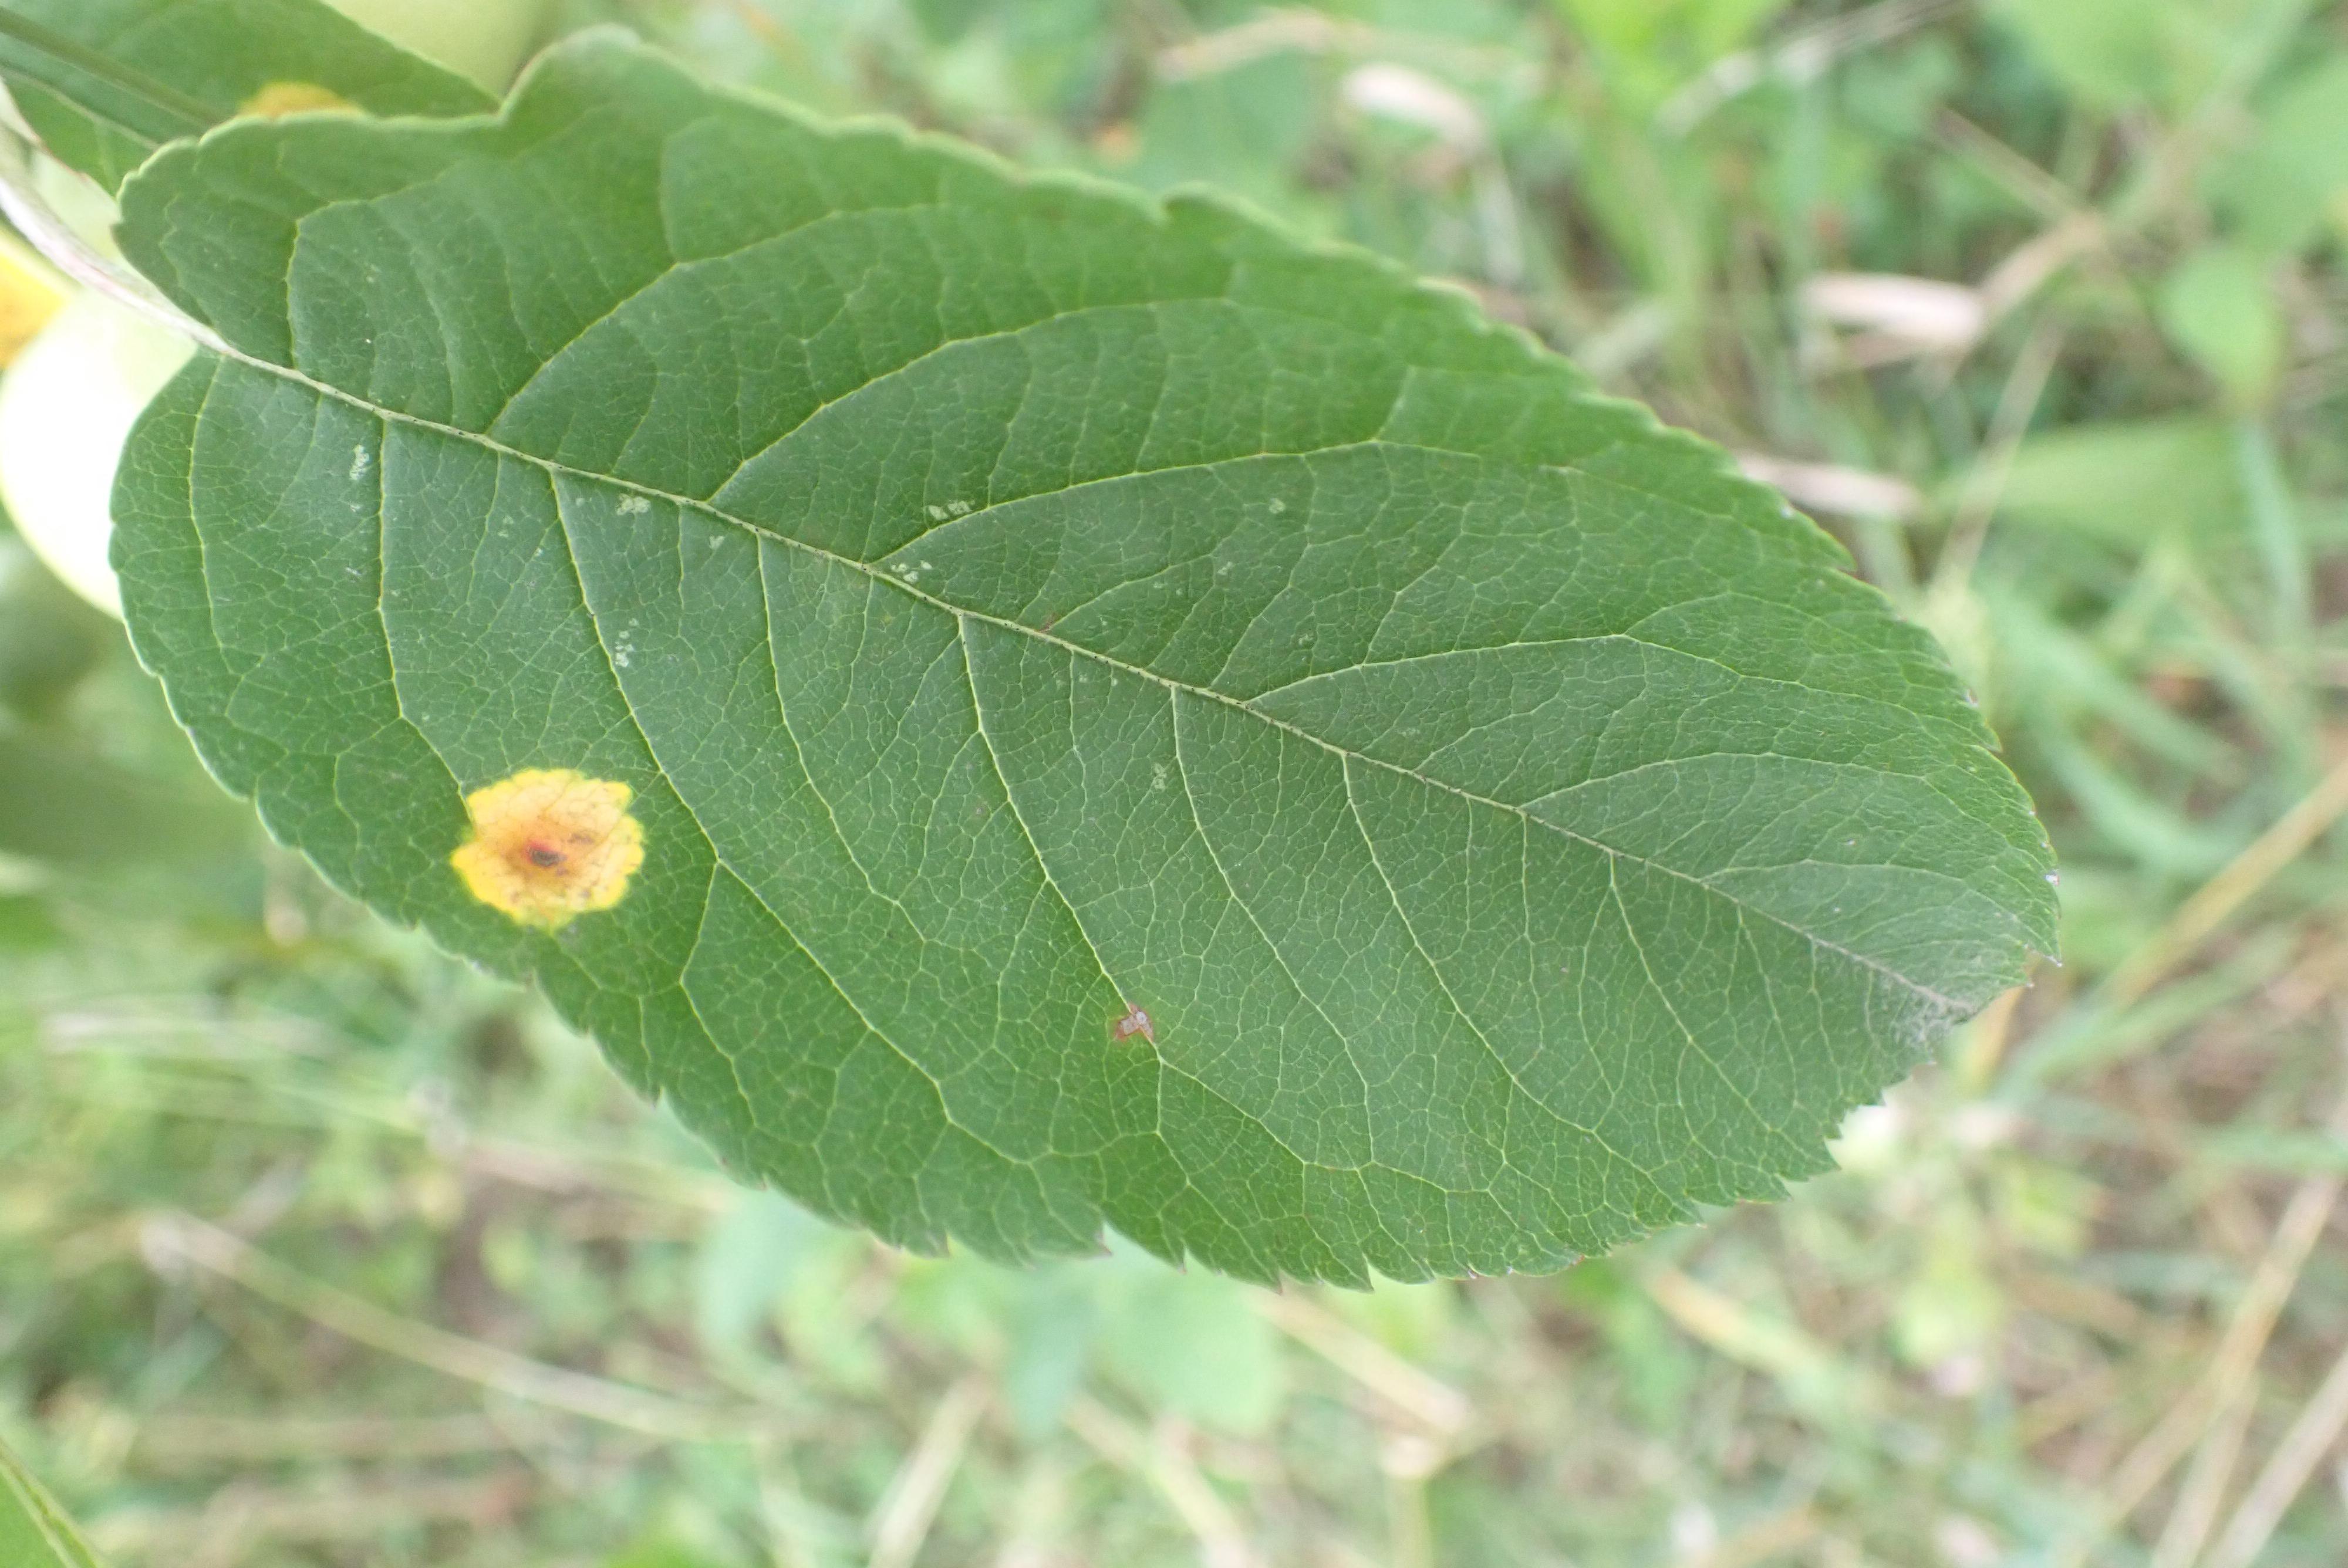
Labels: complex